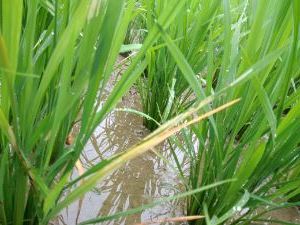
Disease: Tungro